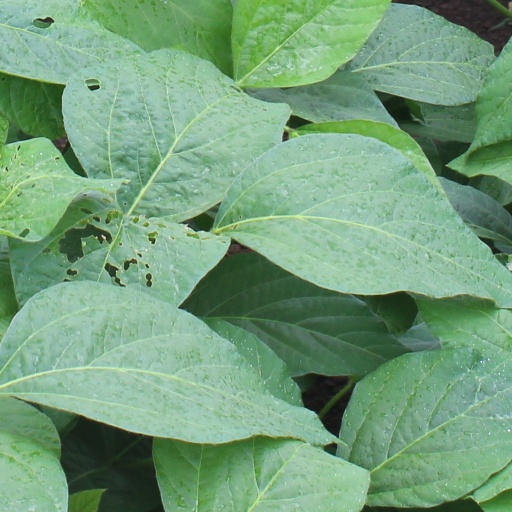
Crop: soybean